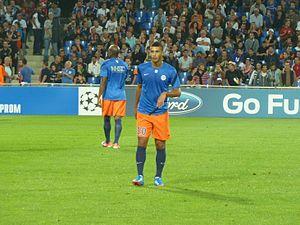
Younès Belhanda lors du match MHSC - Arsenal (Ligue des Champions, Phase de poules, 1er match, 18/09/2012)